Sidewalk chalk

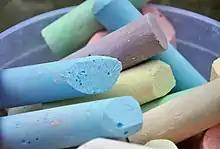
Sticks of sidewalk chalk

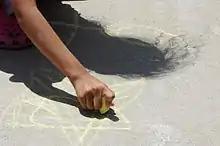
A child drawing on concrete

Sidewalk chalk is typically large and thick sticks of chalk made of calcium sulfate (gypsum), instead of calcium carbonate (rock chalk). It comes in multiple colors and is mostly used for drawing on pavement or concrete sidewalks, frequently four square courts or hopscotch boards. Blackboard chalk, typically used in educational settings, is shorter and thinner than sidewalk chalk.